Bruck an der Großglocknerstraße

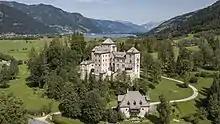
Fischhorn Castle

Bruck in the historic "Pinzgau" region is situated in the valley of the Salzach river, at the northern entrance to the Grossglockner High Alpine Road running up to the High Tauern mountain range and the Alpine crest. Neighbouring municipalities are Zell am See, Taxenbach, Fusch, Kaprun, and Maria Alm.